Coloured Stone

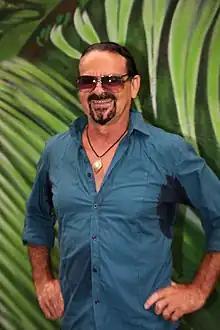
Bunna Lawrie (Feb 2012)

The original Coloured Stone band members were three brothers, Bunna Lawrie (drums, lead vocals, songwriter), and Neil Coaby (rhythm guitar and backing vocals) and Mackie Coaby (bass guitar and backing vocals), and their nephew, Bruce (aka Bunny) Mundy (lead guitar and backing vocals). All are from the community of Koonibba, South Australia.